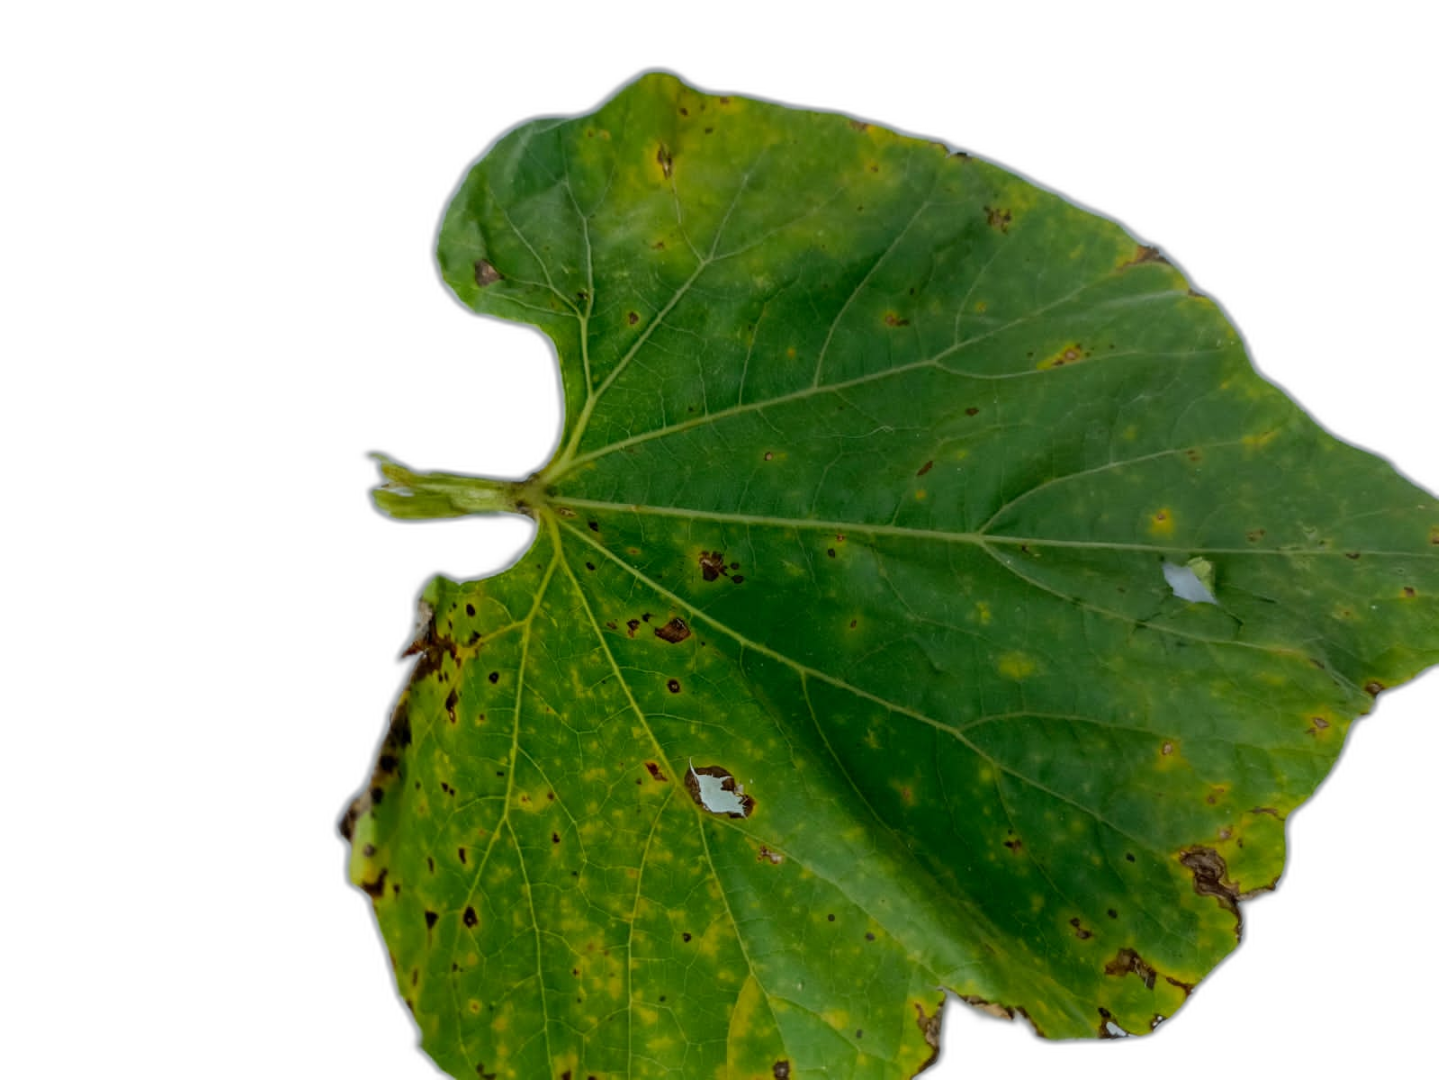
Crop: Bottle Gourd
Label: Alternaria_Leaf_Blight